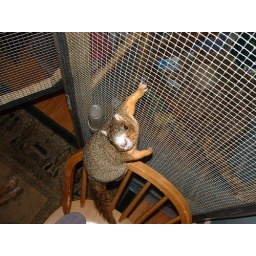
I'm standing in the chair taking the picture.